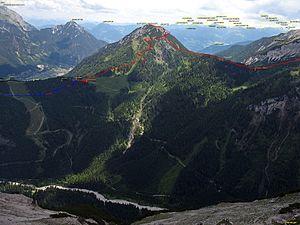
Le Bärenkopf est une montagne culminant à 1 991 m d'altitude dans le massif des Karwendel en Autriche.